Albanese government

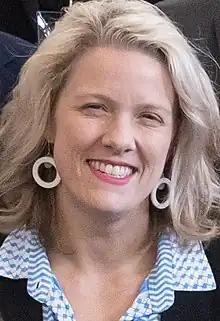
Clare O'Neil, Minister for Home Affairs from 2022 to 2024

Clare O'Neil was appointed Minister for Home Affairs. Prior to her appointment, on 27 May 2022, interim Minister Jim Chalmers announced that he had exercised his power to allow the Murugappan family to return home to Biloela on bridging visas. In September 2022, the Albanese government increased the permanent migration intake from 160,000 to a record 195,000 a year. Net overseas migration reached 536,000 in the 2022–23 financial year, the highest in Australian history, which the Albanese government attributed to being a "catch-up" on the migration decrease during the COVID-19 border closures in Australia. Net overseas migration then decreased to 446,000 in the 2023–24 financial year, and is estimated to be 340,000 over the 2024–25 financial year. Net permanent and long-term arrivals in the 12 months to May 2025 were 447,620.